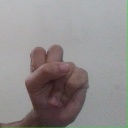
अक्षर: स